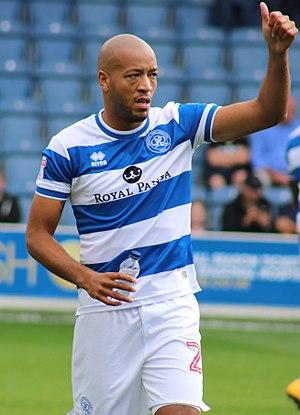
Alexandre « Alex » Baptiste est un footballeur anglais, né le 31 janvier 1986 à Sutton-in-Ashfield dans le Nottinghamshire. Il évolue actuellement aux Bolton Wanderers au poste de défenseur.